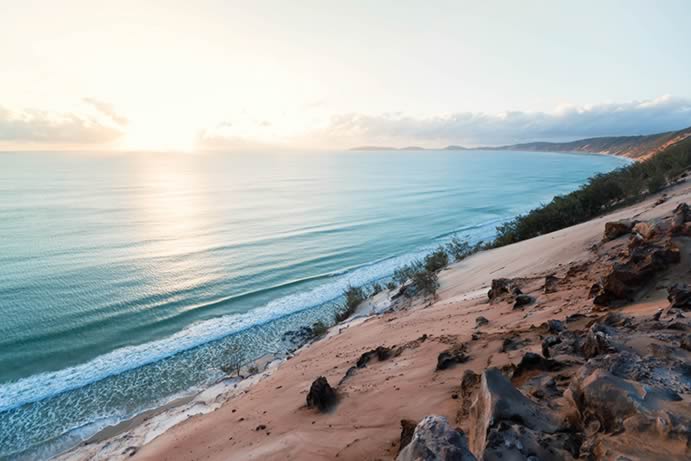
Weather: sun or clear